Tricolor TV

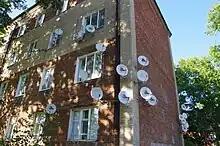
Tricolor TV dishes on building in Moscow Oblast (2014)

At 2013 and 2014, the provider continued to form premium packages. 1 June 2013 Tricolor TV launched Detsky package (Russian "package for children"). 1 August Tricolor TV began broadcasting HD version of Russian Football Premier League channel. 1 November Music package was launched.